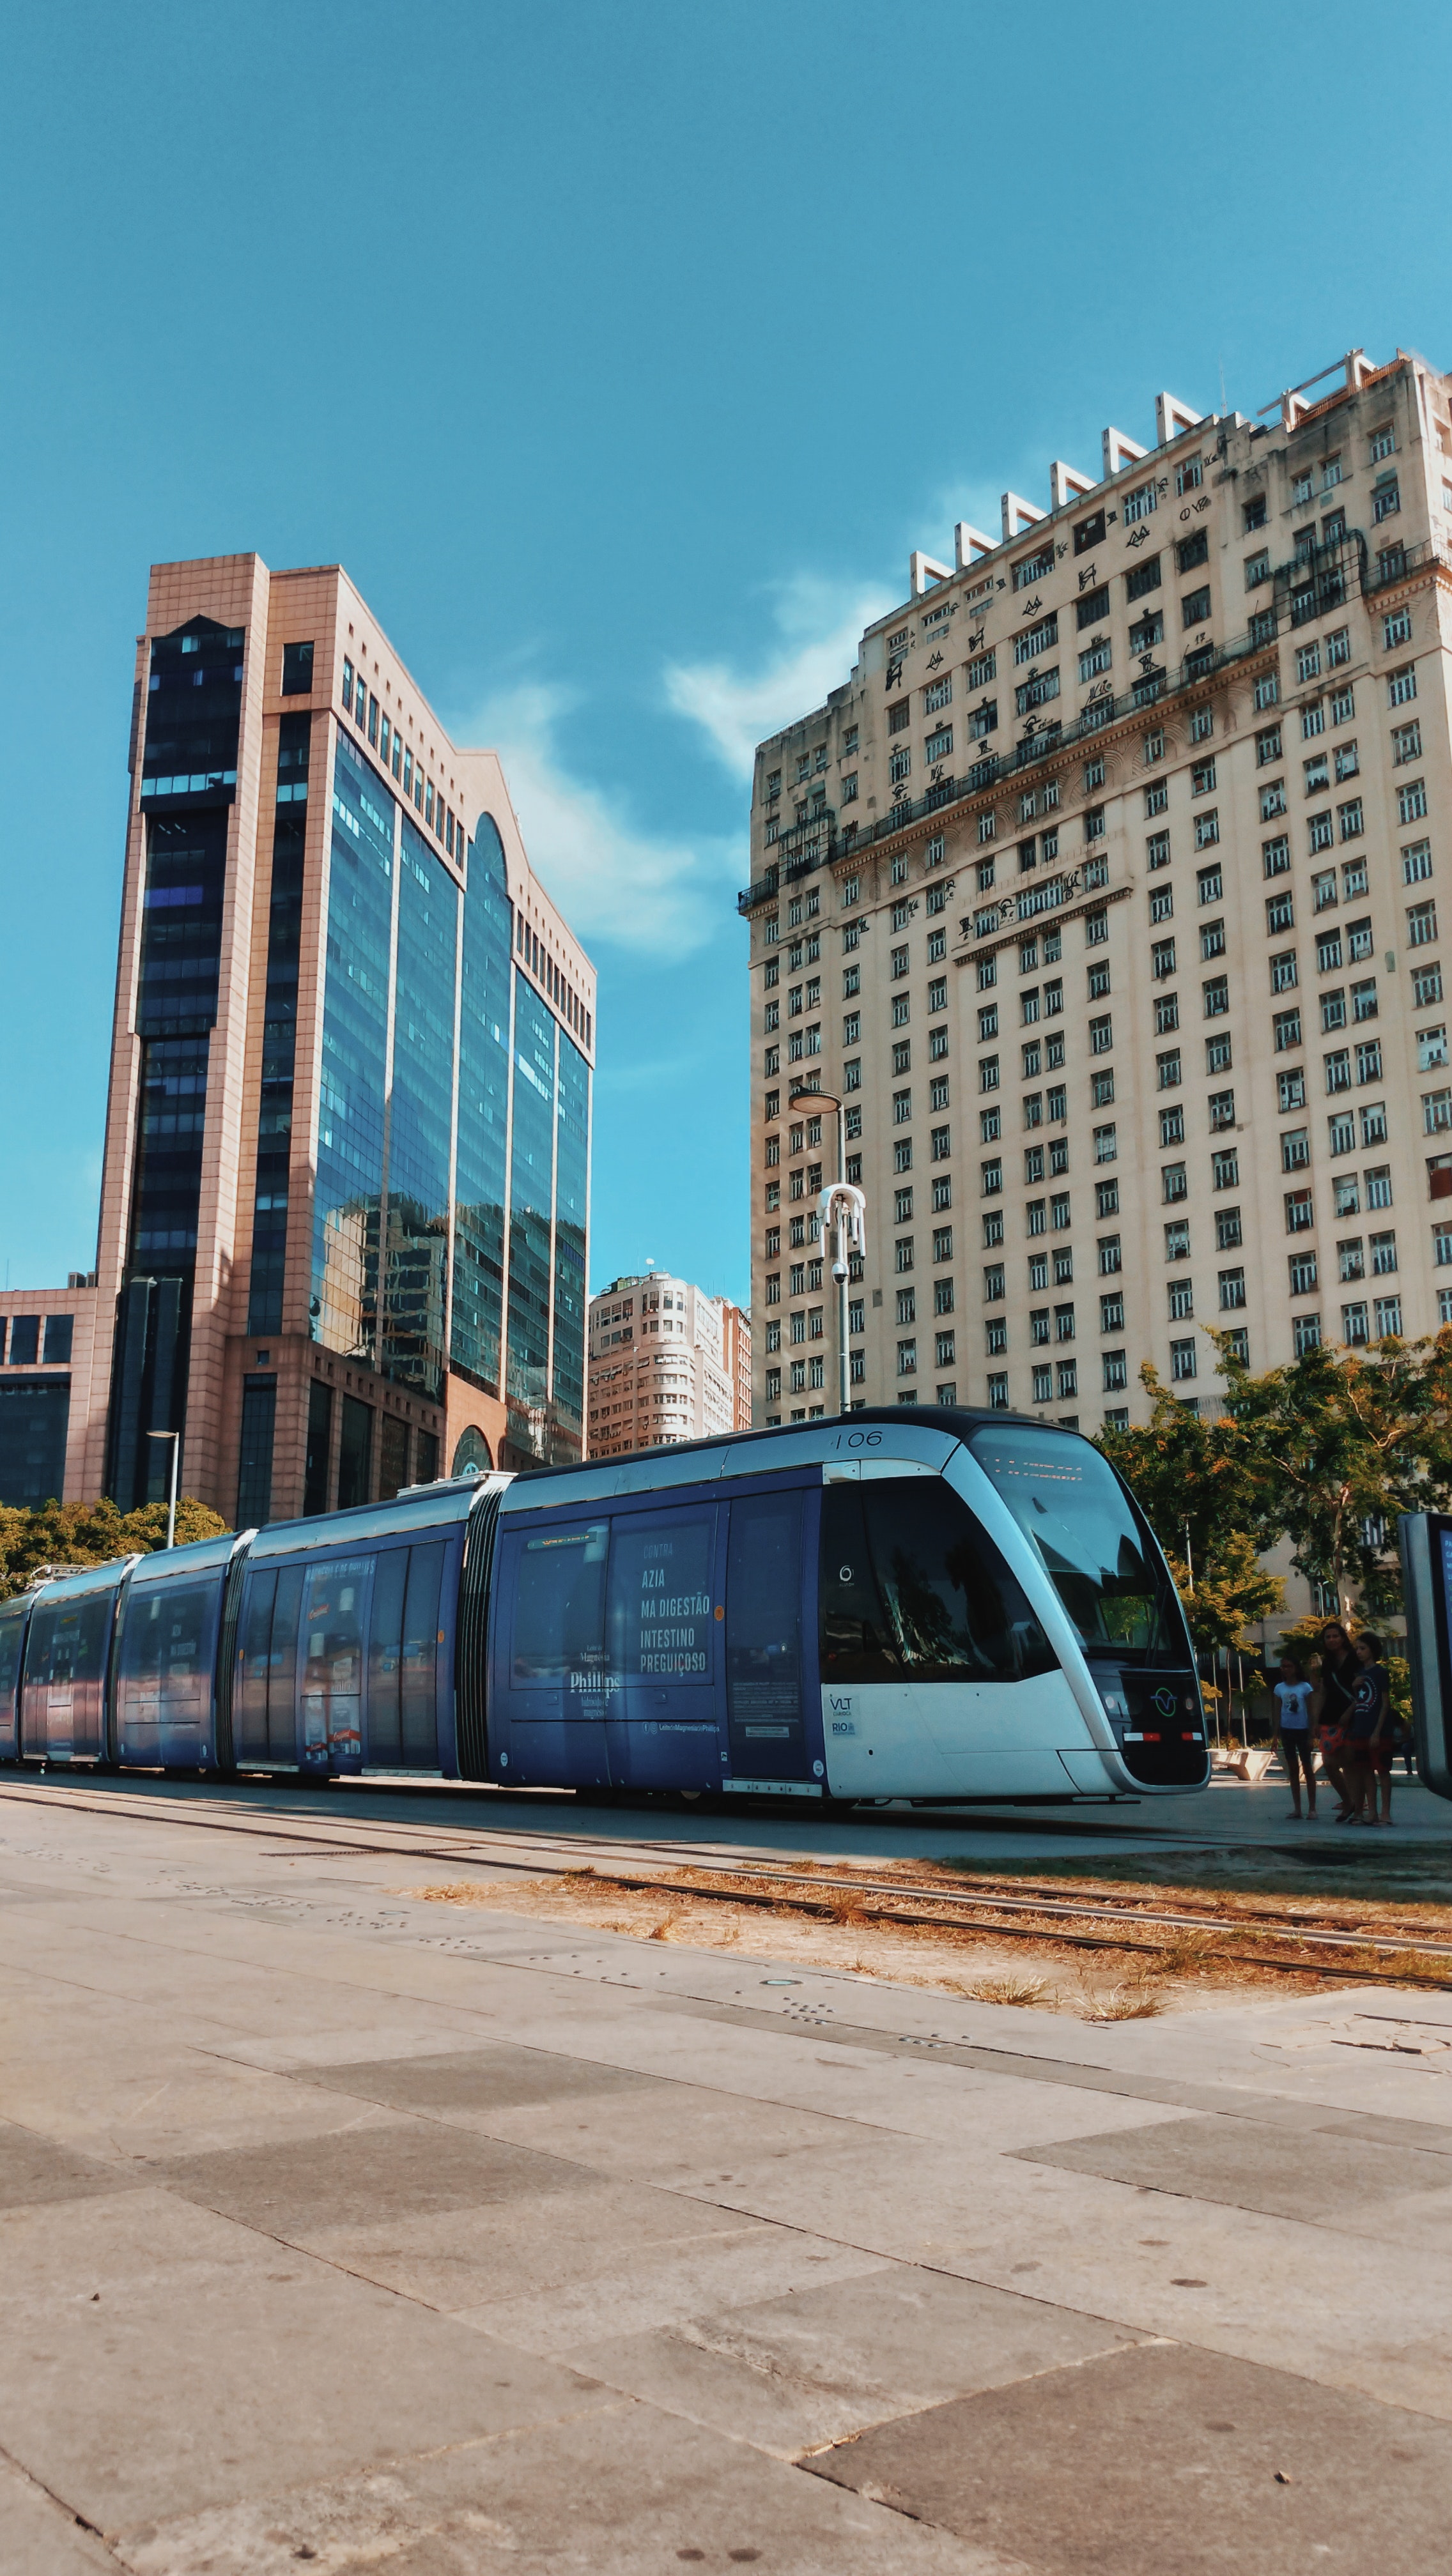
transport, urban area, metropolitan area, architecture, city, mode of transport, daytime, human settlement, building, public transport, downtown, metropolis, mixed use, neighbourhood, vehicle, condominium, skyscraper, tower block, commercial building, real estate, street, residential area, facade, bus, cityscape, car, corporate headquarters, metro, apartment, tourism